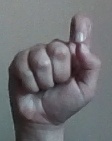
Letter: fa